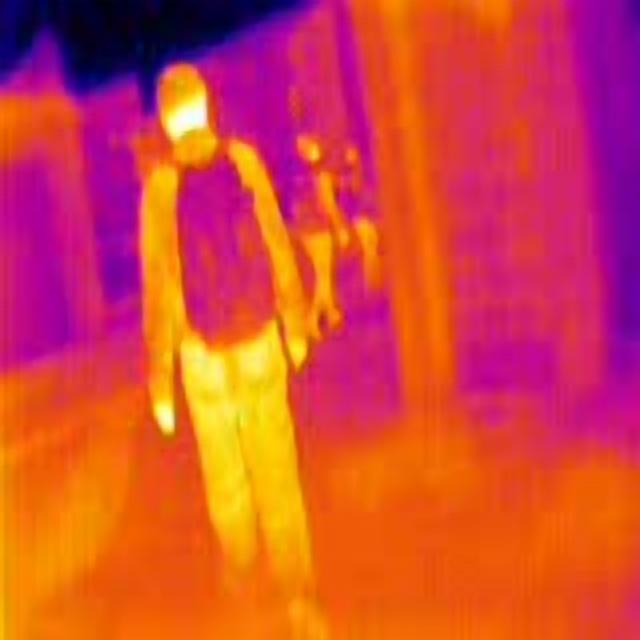
Detected objects:
label: person
label: person
label: person